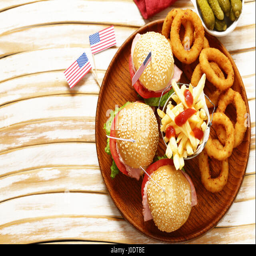
rings food for the celebration